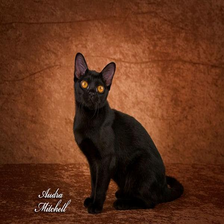
Species: cat
Breed: Bombay